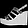
Label: Sandal